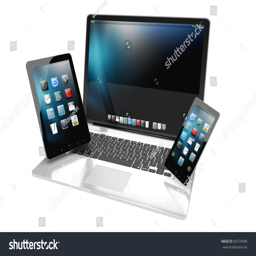
modern laptop mobile phone and tablet interacting with each other 3d rendering